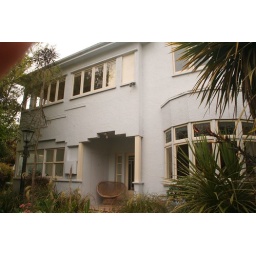
We're staying in the bottom left hand corner of this house, the window is onto our kitchen